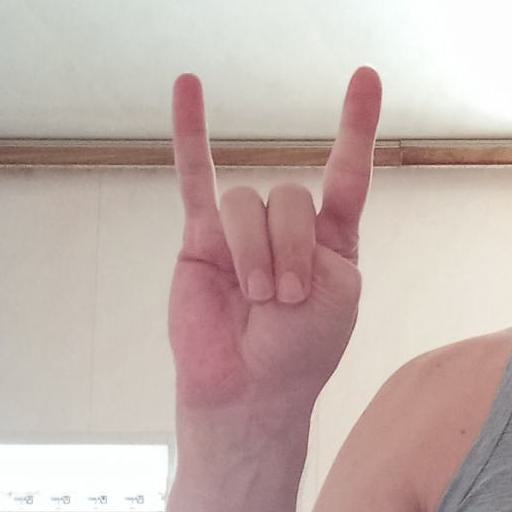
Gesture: rock